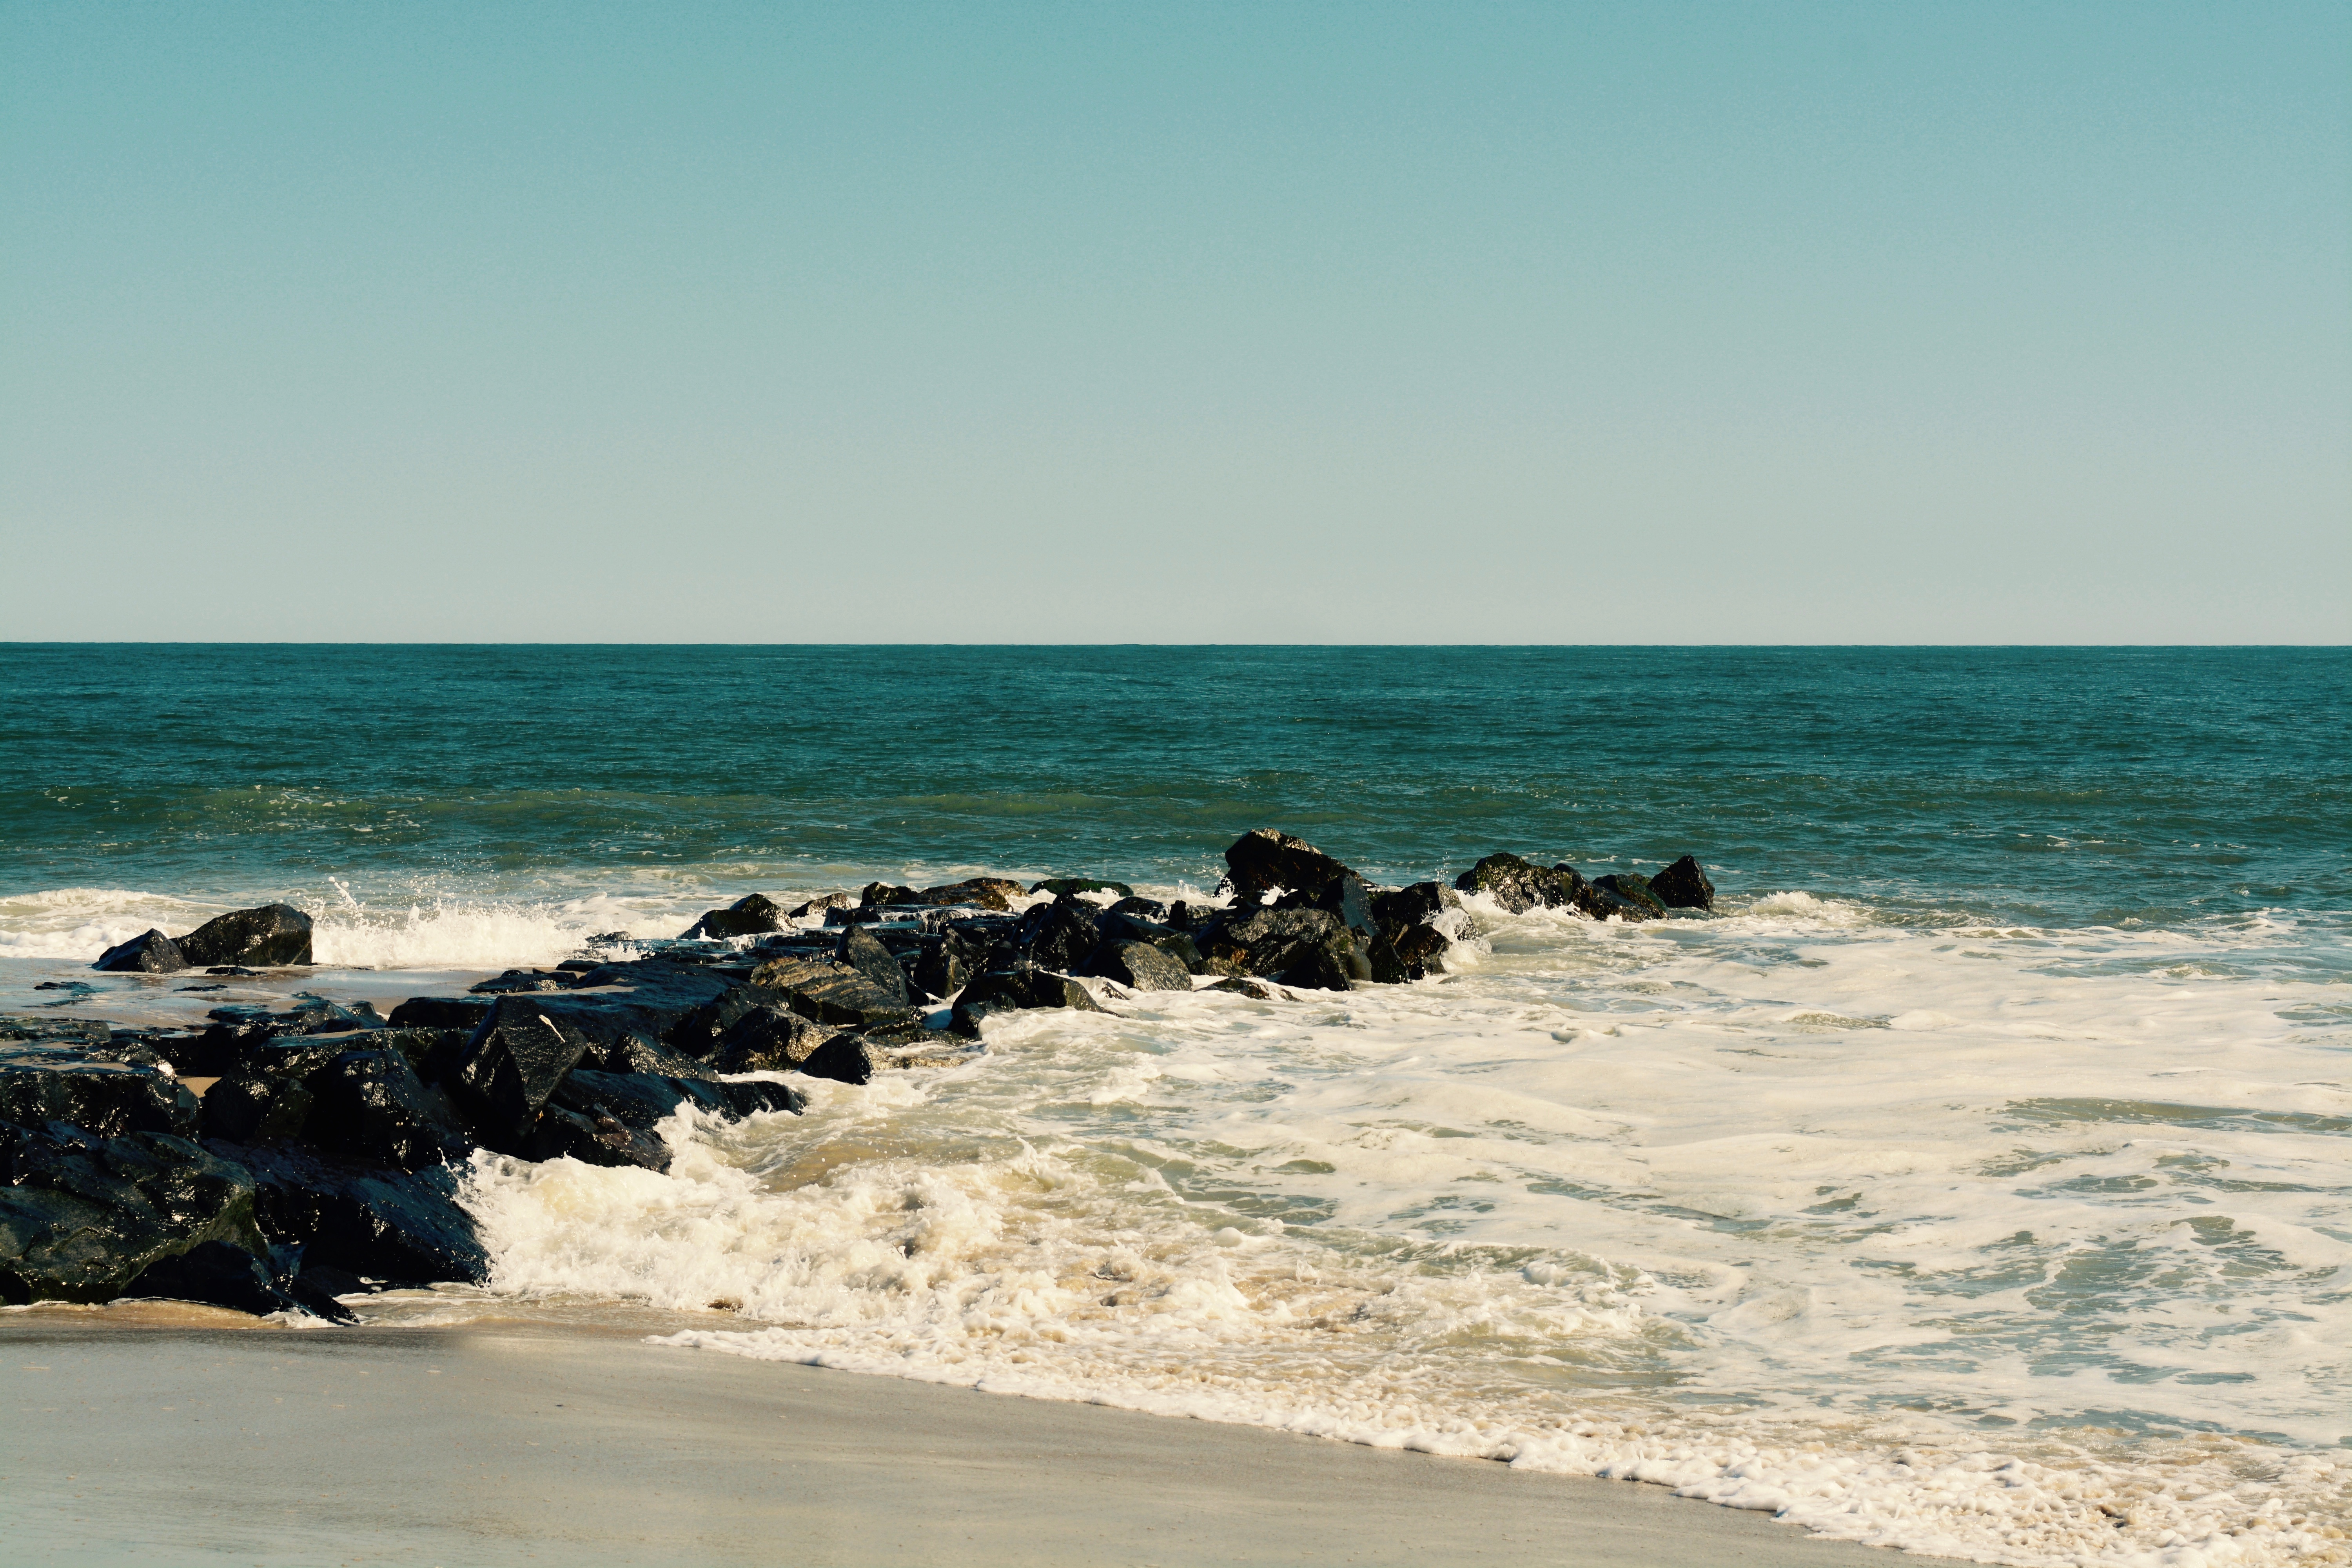
beach, sea, coast, sand, rock, ocean, horizon, shore, wave, vacation, cove, bay, terrain, body of water, breakwater, cape, islet, wind wave